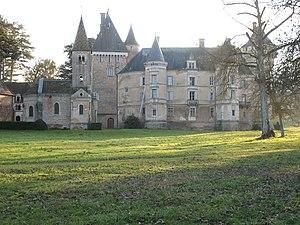
Bresse-sur-Grosne est une commune française située dans le département de Saône-et-Loire en région Bourgogne-Franche-Comté.
Cet article recense de manière non exhaustive les châteaux, maisons fortes, mottes castrales, situés dans le département français de Saône-et-Loire. Il est fait état des inscriptions et classements au titre des monuments historiques.
Le château de Bresse-sur-Grosne est un monument historique situé sur la commune de Bresse-sur-Grosne en Saône-et-Loire.